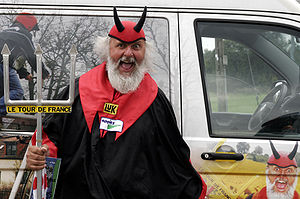
Didi Senft / Galleri
"Dieter ""Didi"" Senft er kendt som Tour de France djævelen eller El Diablo. Siden 1993, er han blevet set på Tour de Frances og Giro d'Italias mange etaper i sit røde djævlekostume og trefork.